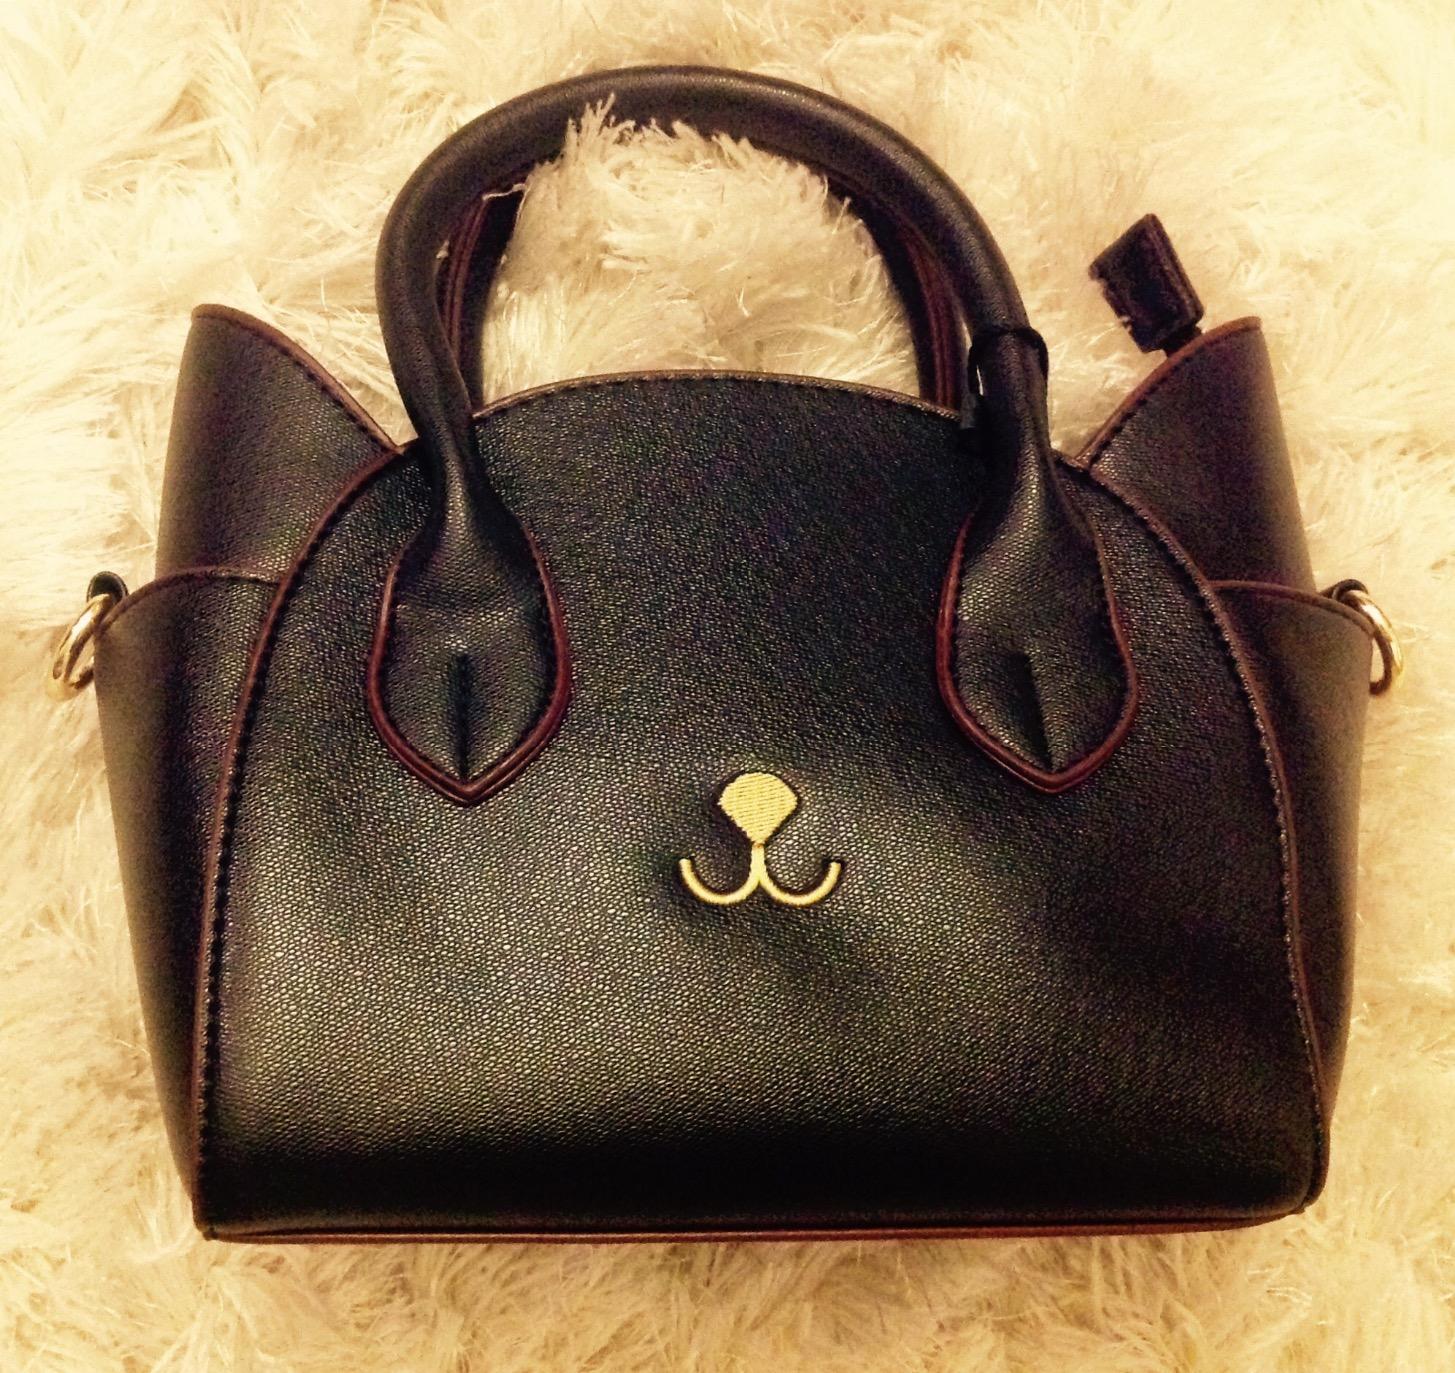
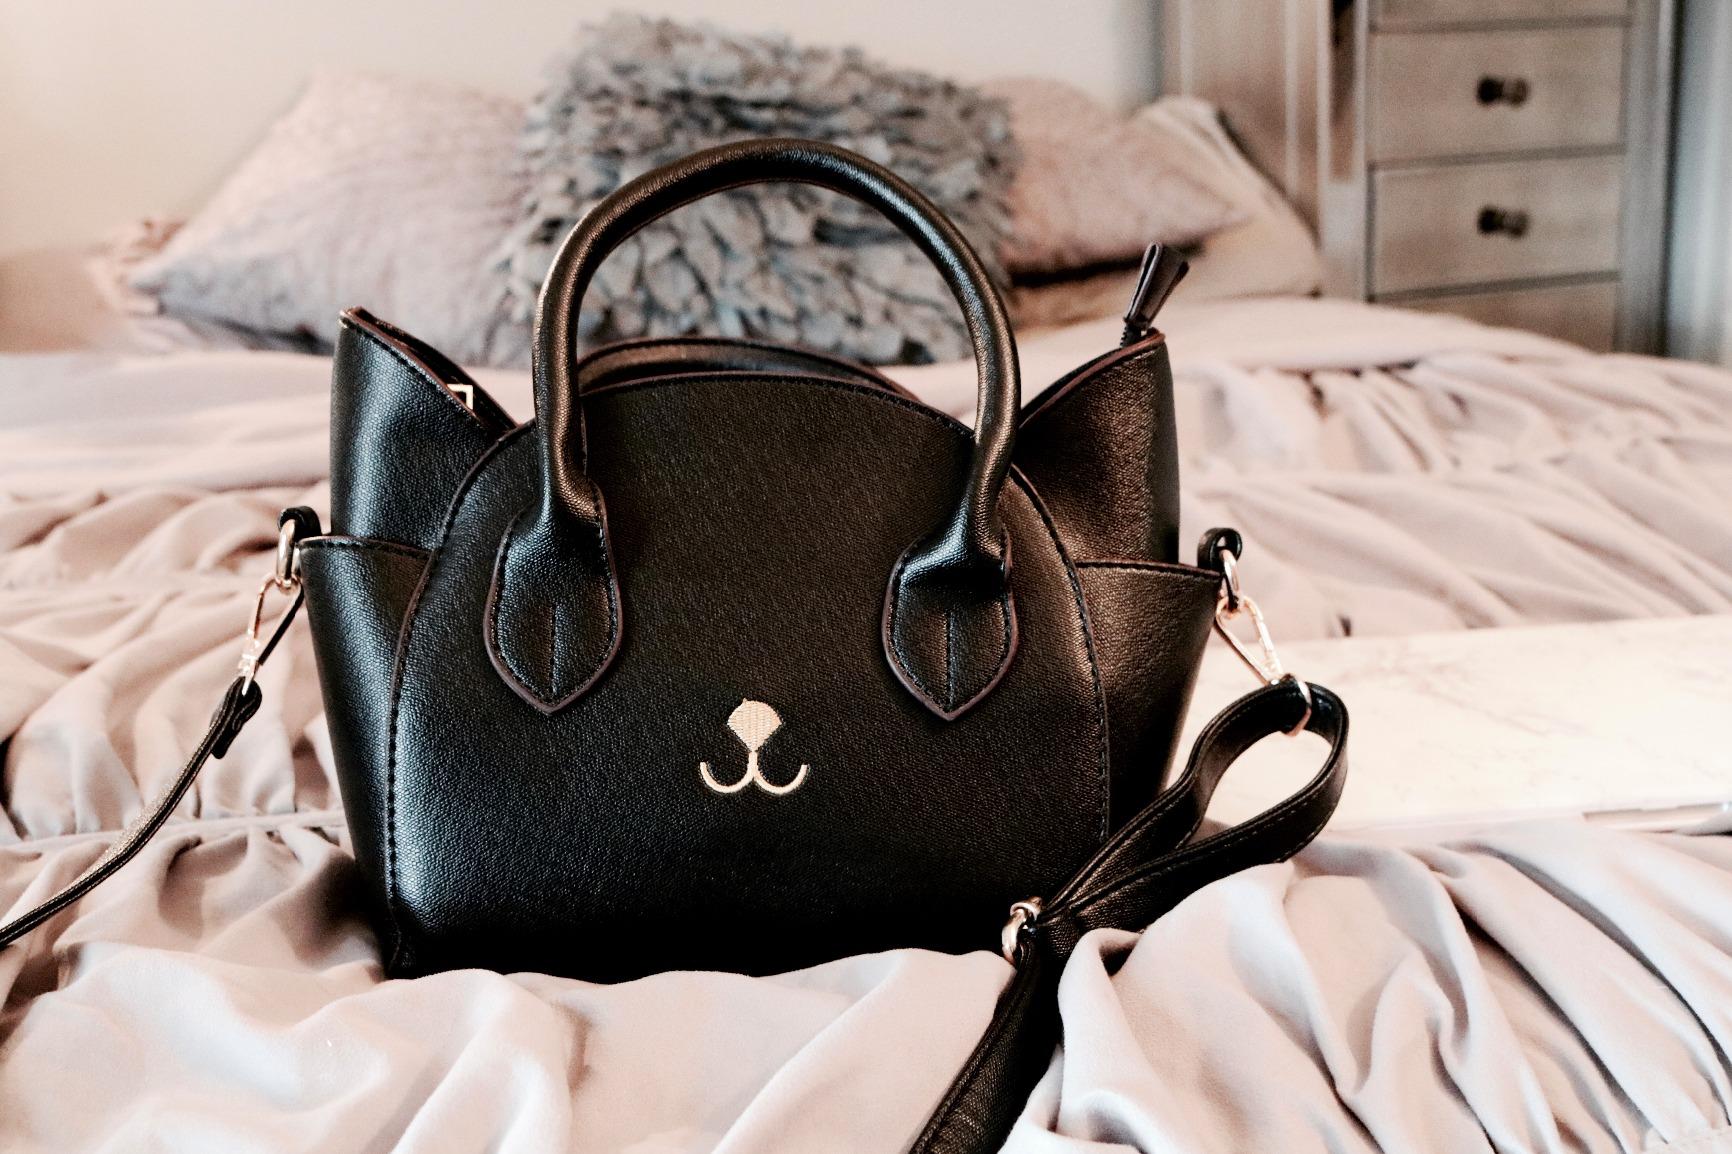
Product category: accessories_handbag
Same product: yes